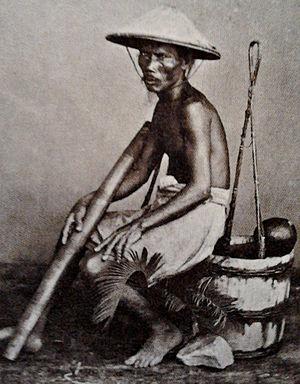
Marchand avec sa pipe à opium. Photo d'Emile Gsell dans son studio de Saigon (années 1870)
Émile Gsell est un photographe français né dans le Haut-Rhin à Sainte-Marie-aux-Mines. Il participa à plusieurs missions d'exploration en Asie du Sud-Est dont la première, l'expédition française du Mékong dirigée par Ernest Doudart de Lagrée et Francis Garnier, au cours de laquelle il fut le premier à effectuer de nombreux clichés du temple d'Angkor.